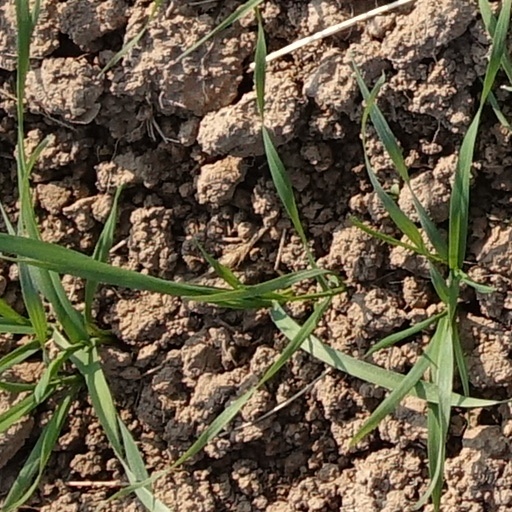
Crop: wheat